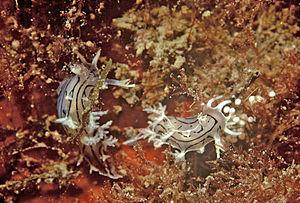
Maasella edwardsi pond des oeufs blancs et l'observation personnelle m'a permise de trouver l'un de ses prédateurs, un mollusque
La Tritonia striée, Tritonia striata, est une espèce de mollusques nudibranches de la famille des tritoniidés. Le corps de ce mollusque est blanc, légèrement translucide, et strié de lignes noires longitudinales sur le dos et les flancs. Il s'agit d'un petit nudibranche mesurant 20 mm au maximum. L'espèce est probablement endémique du bassin occidental de la Méditerranée.